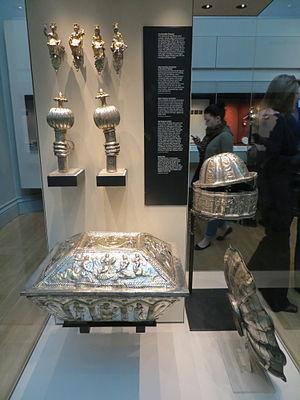
Le trésor de l’Esquilin est un ensemble de pièces d'argenterie découvert en 1793 sur la colline de l'Esquilin à Rome. Il s'agit d'un vestige de l'orfèvrerie romaine du IVᵉ siècle, dont les plus gros spécimens datent vraisemblablement des années 380. En 1866, la plus grande partie de ce trésor a rejoint, en même temps que le camée Blacas, les collections du British Museum.